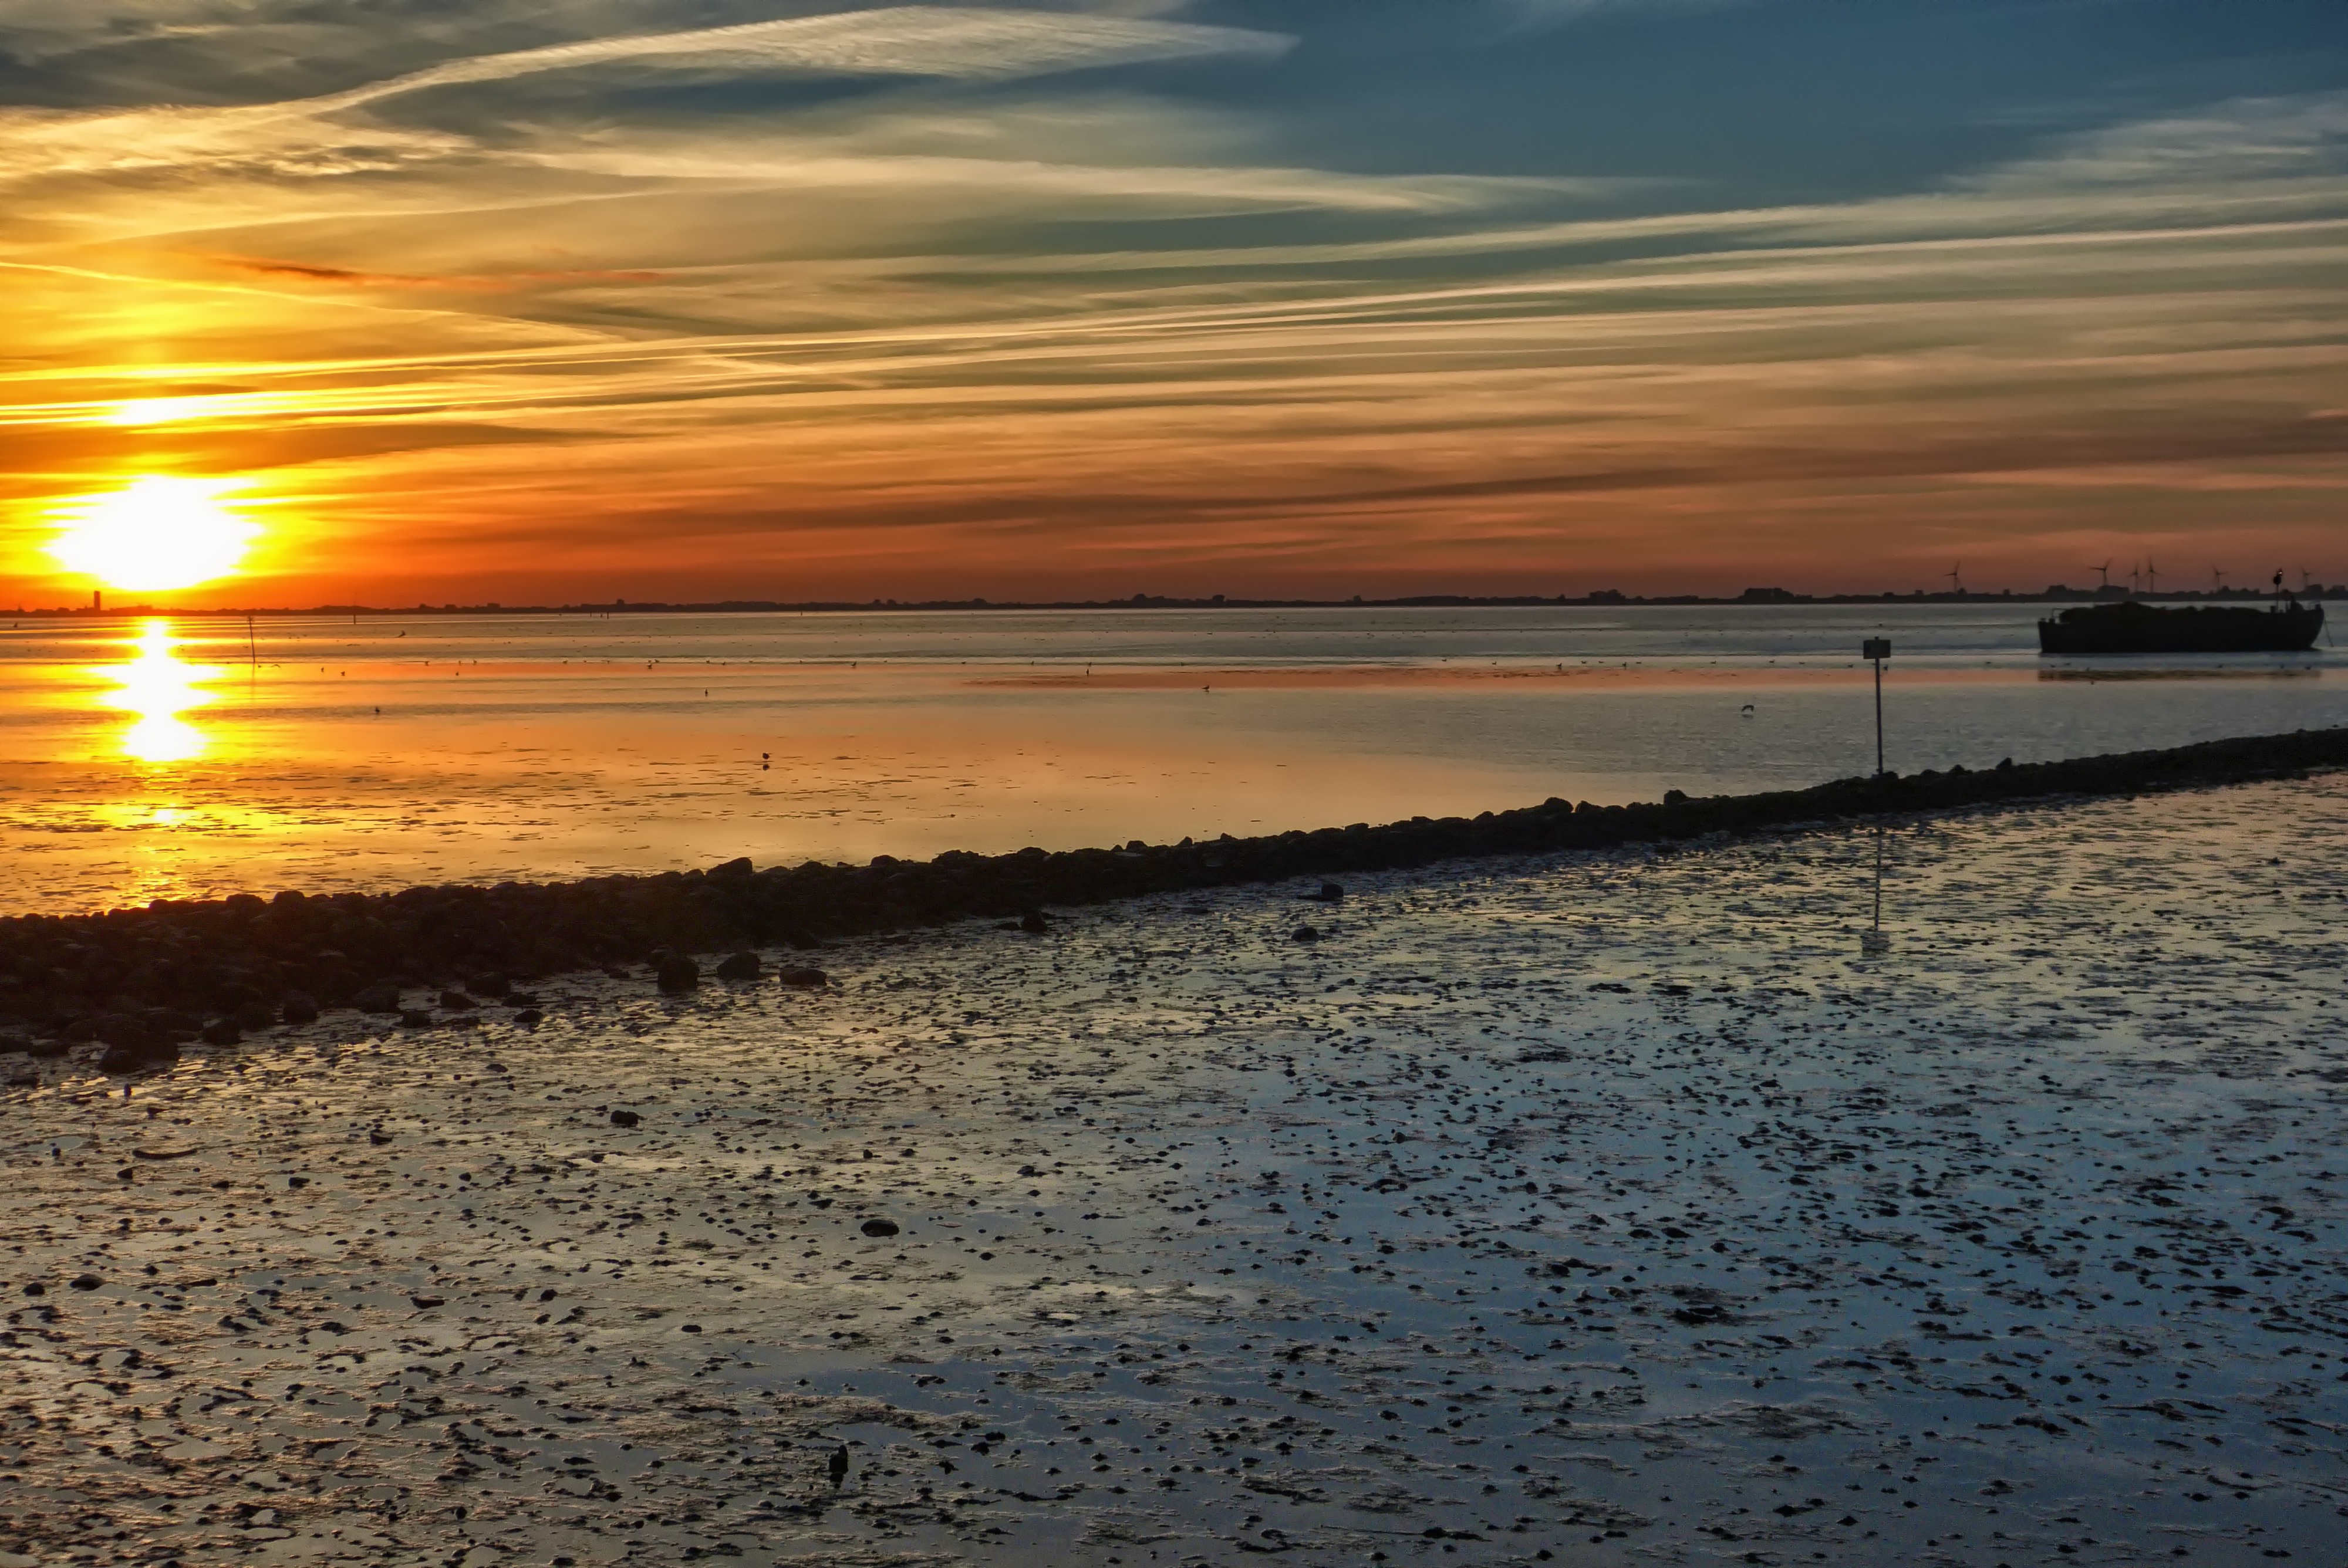
beach, sea, coast, sand, ocean, horizon, cloud, sky, sun, sunrise, sunset, sunlight, morning, shore, wave, dawn, dusk, evening, reflection, body of water, evening sun, north sea, abendstimmung, afterglow, evening sky, wadden sea, ebb, nordfriesland, watts, world natural heritage, wind wave